Baya Gamani of Singu

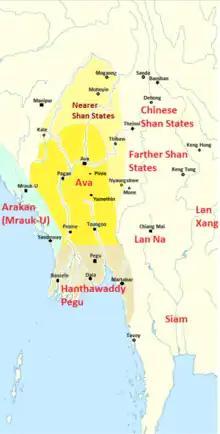
Baya Gamani stopped Minye Kyawhtin's advance at Tabetswe, located between Ava and Pinle.

In 1425, the brothers became ensnarled in the succession crisis at the palace. That year, Queen Shin Bo-Me engineered the assassinations of kings Thihathu, and Min Hla within a three-month span, and placed her lover Prince Nyo of Kale on the throne in November. Many vassals viewed the couple's power grab as illegitimate, leading one major vassal ruler, "Sawbwa" Thado of Mohnyin to formally revolt in February 1426. Gamani, who had previously served under Nyo's command, was one of the few vassals that openly supported the prince. Yazathingyan and their youngest brother, Yan-Lo Kywe, an army commander, also sided with Nyo.